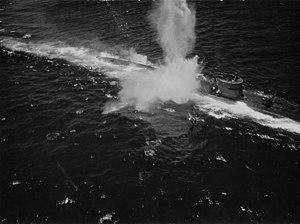
Le Unterseeboot 118 est un sous-marin allemand de type X.B construit pour la Kriegsmarine pendant la Seconde Guerre mondiale.